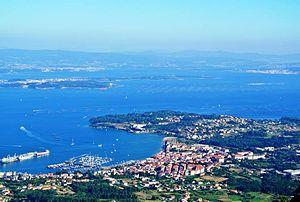
A Pobra do Caramiñal est une commune de la province de La Corogne en Espagne située dans la communauté autonome de Galice.